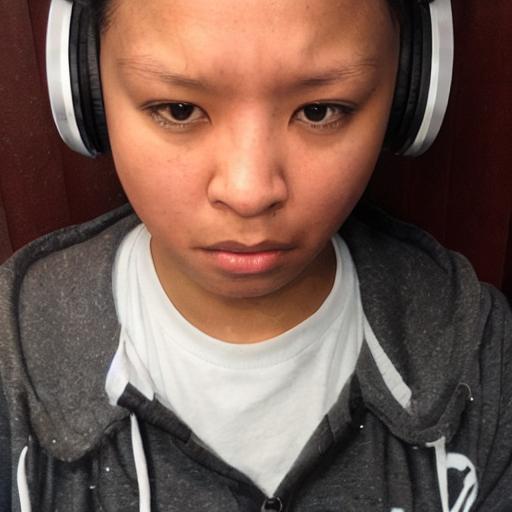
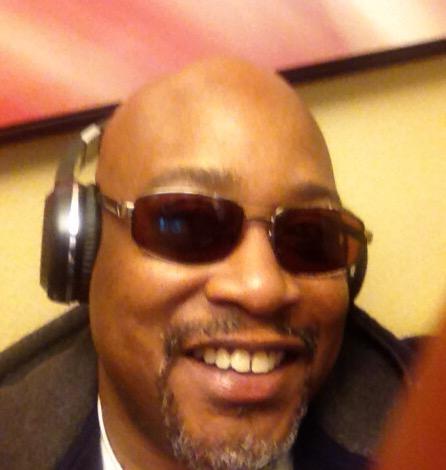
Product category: headphones
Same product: no